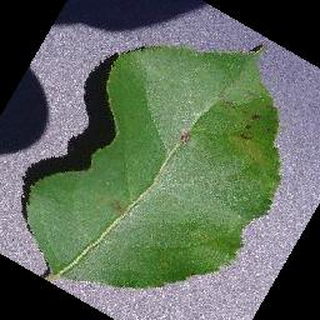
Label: apple_apple_scab